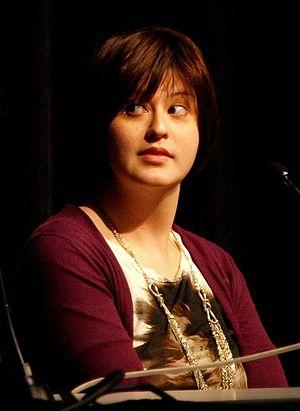
Kim Swift est une conceptrice de jeux vidéo américaine née en 1983. Elle est notamment connue pour son travail au sein de Valve sur des jeux comme Portal et Left 4 Dead. Swift a été présentée par Fortune comme l'une des personnalités influentes des « 30 en dessous de 30 ans » dans l'industrie vidéoludique. Elle est décrite par Mental Floss comme l'une des femmes les plus reconnues dans l'industrie, et par Wired comme « une artiste qui va pousser le média en avant ».